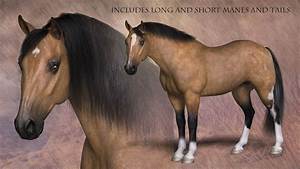
Label: horse